China Railways JF13

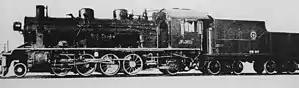
China Railways JF13 3851

The China Railways JF13 (解放13, "Jiěfàng", "liberation") class steam locomotive was a class of 2-8-2 steam locomotives operated by the China Railway, built by the Škoda Works in Czechoslovakia in 1939.